1579

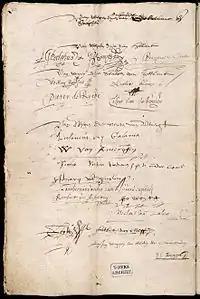
January 23: The Union of Utrecht is signed.

Year 1579 (MDLXXIX) was a common year starting on Thursday of the Julian calendar, and a common year starting on Monday of the Proleptic Gregorian calendar.